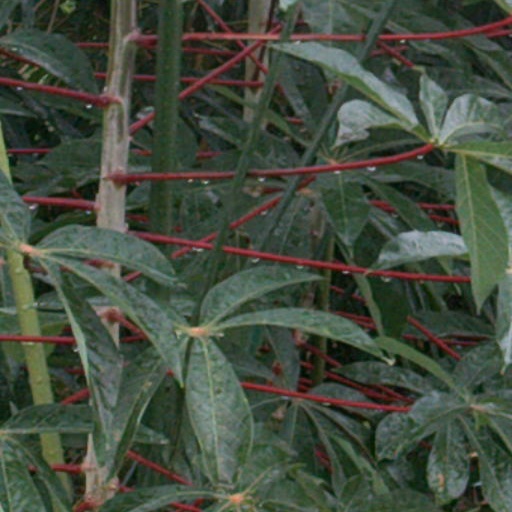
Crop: cassava